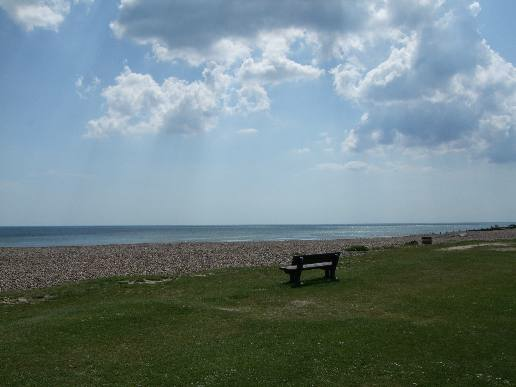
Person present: No